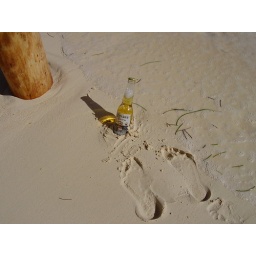
proof that my feet were in the white sand